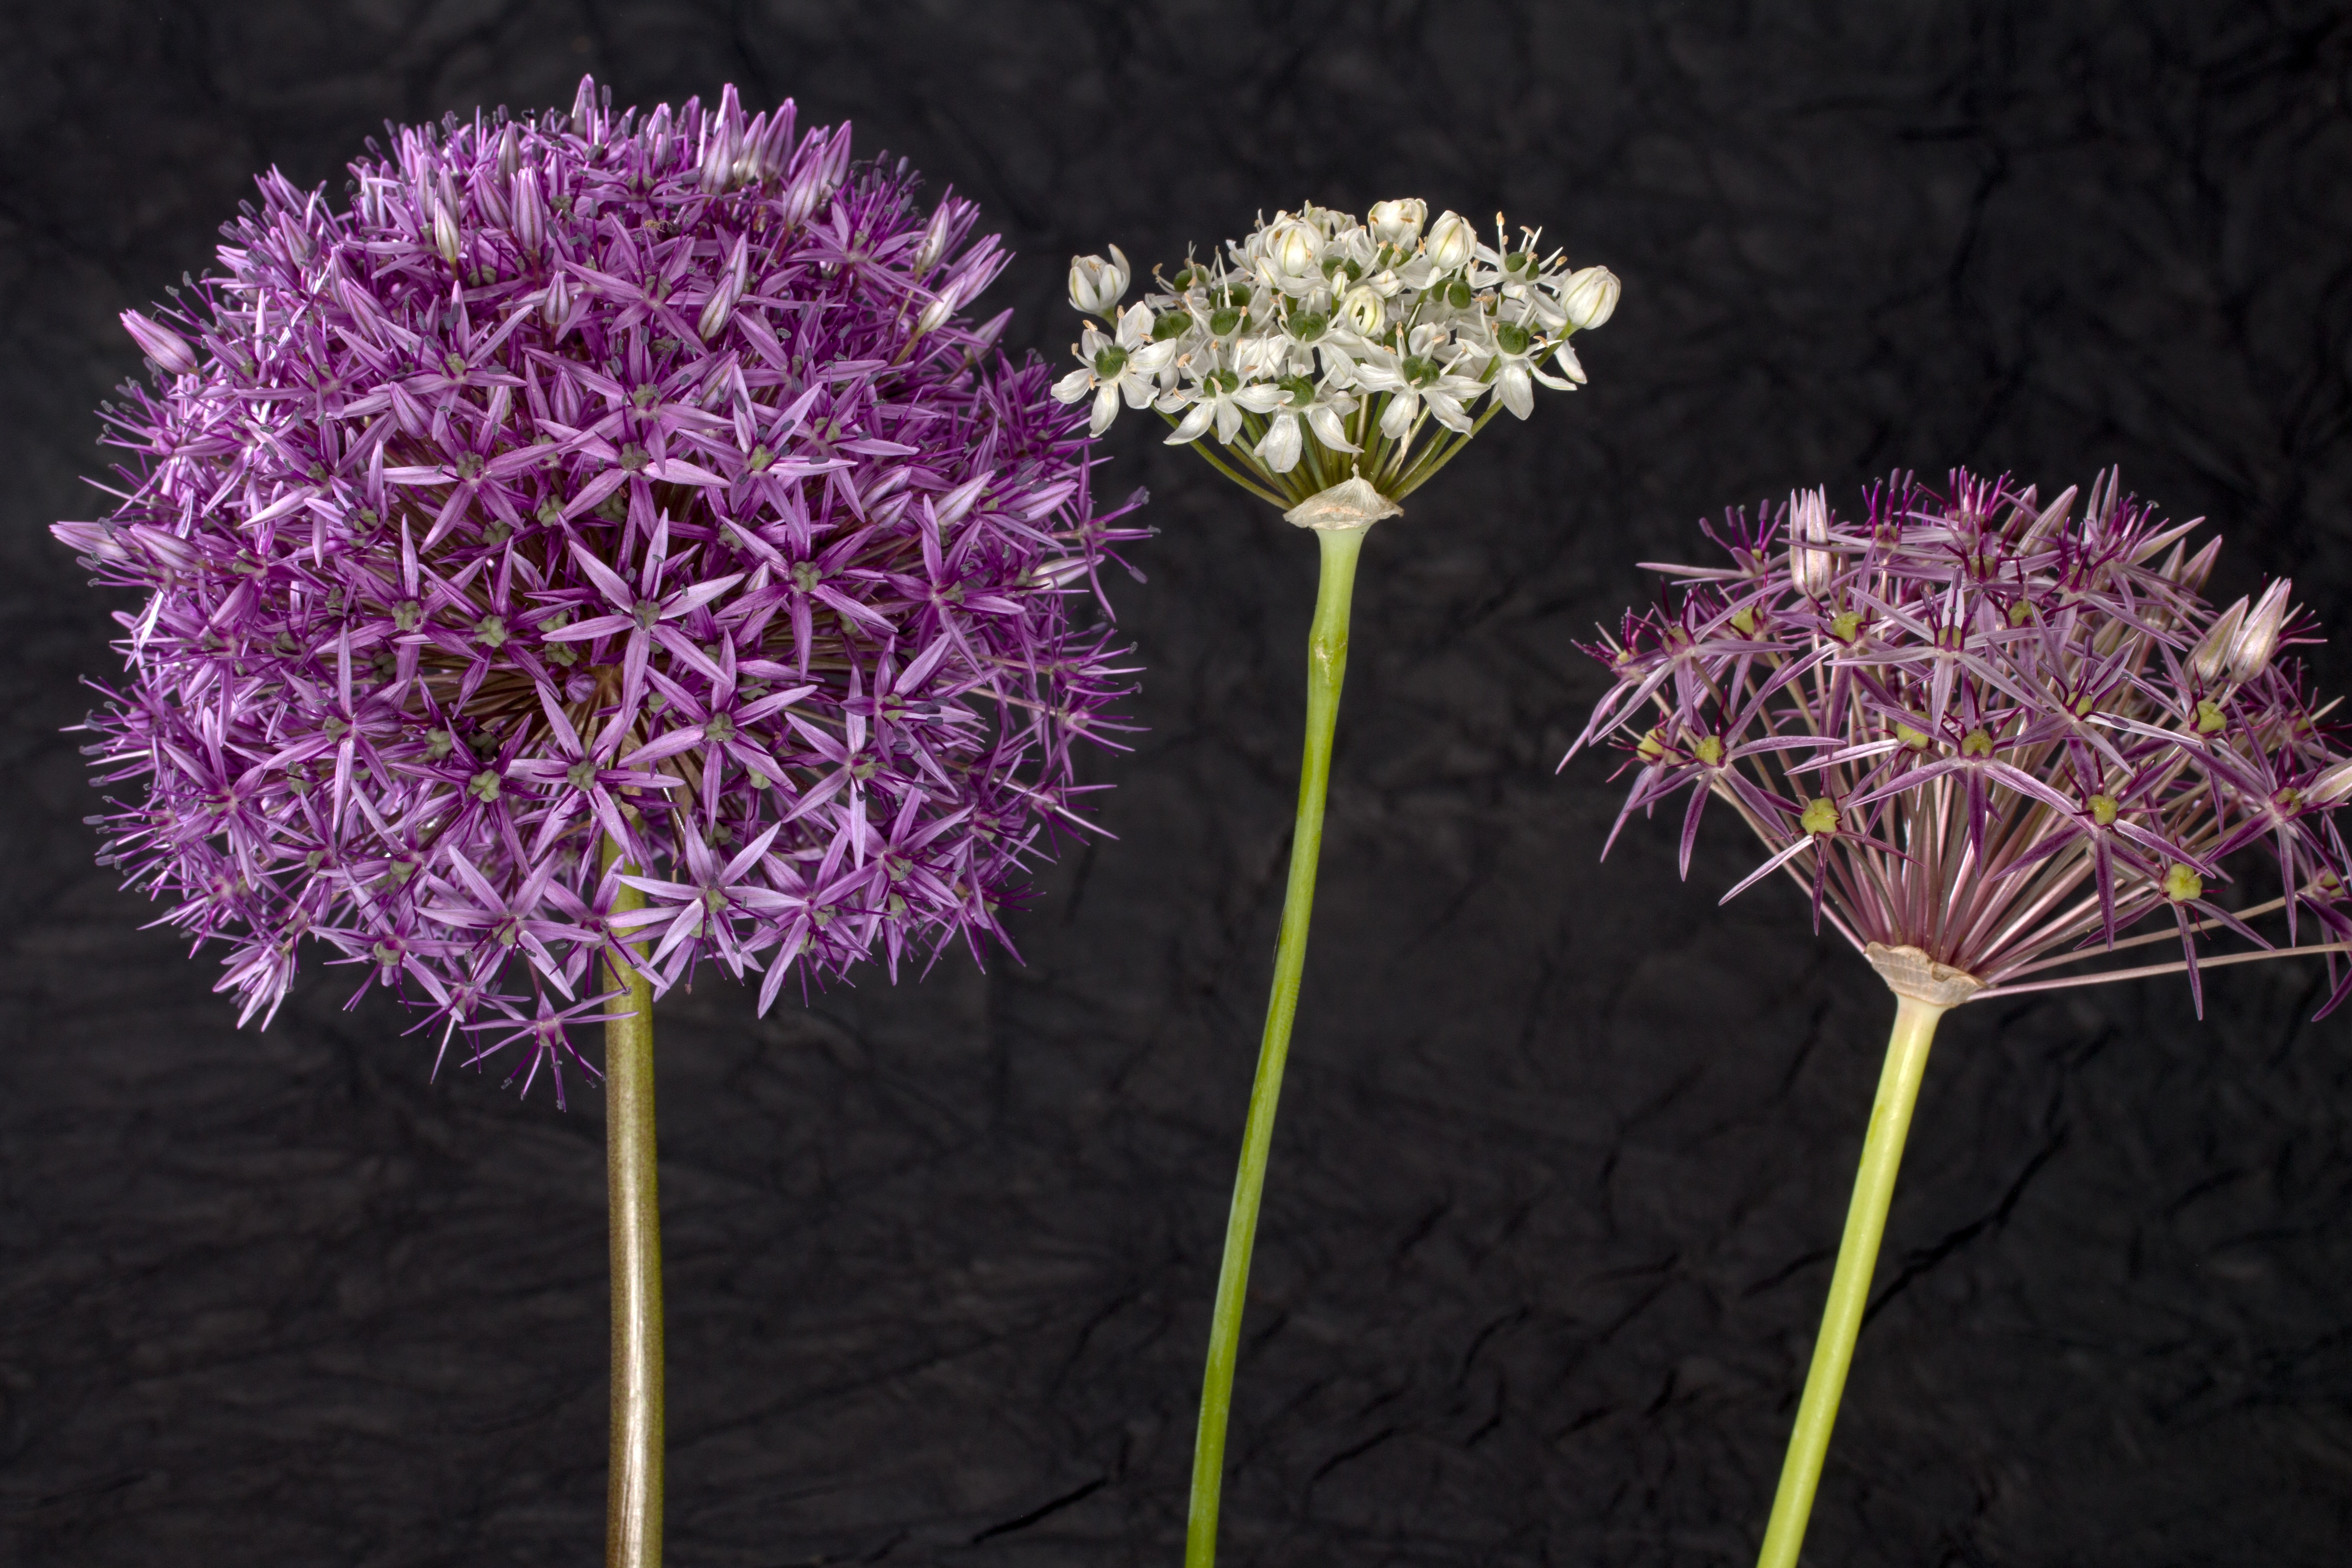
blossom, plant, white, flower, purple, petal, bloom, spring, botany, pink, flora, flowers, floristry, flowering plant, daisy family, ornamental onion, land plant